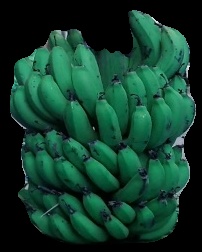
Variety: pachbale
Grade: grade2